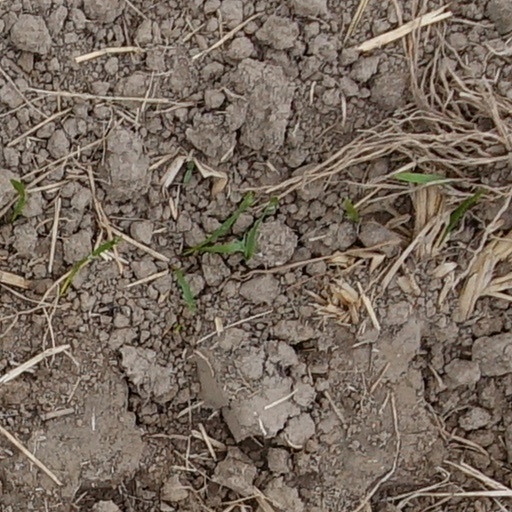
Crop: wheat